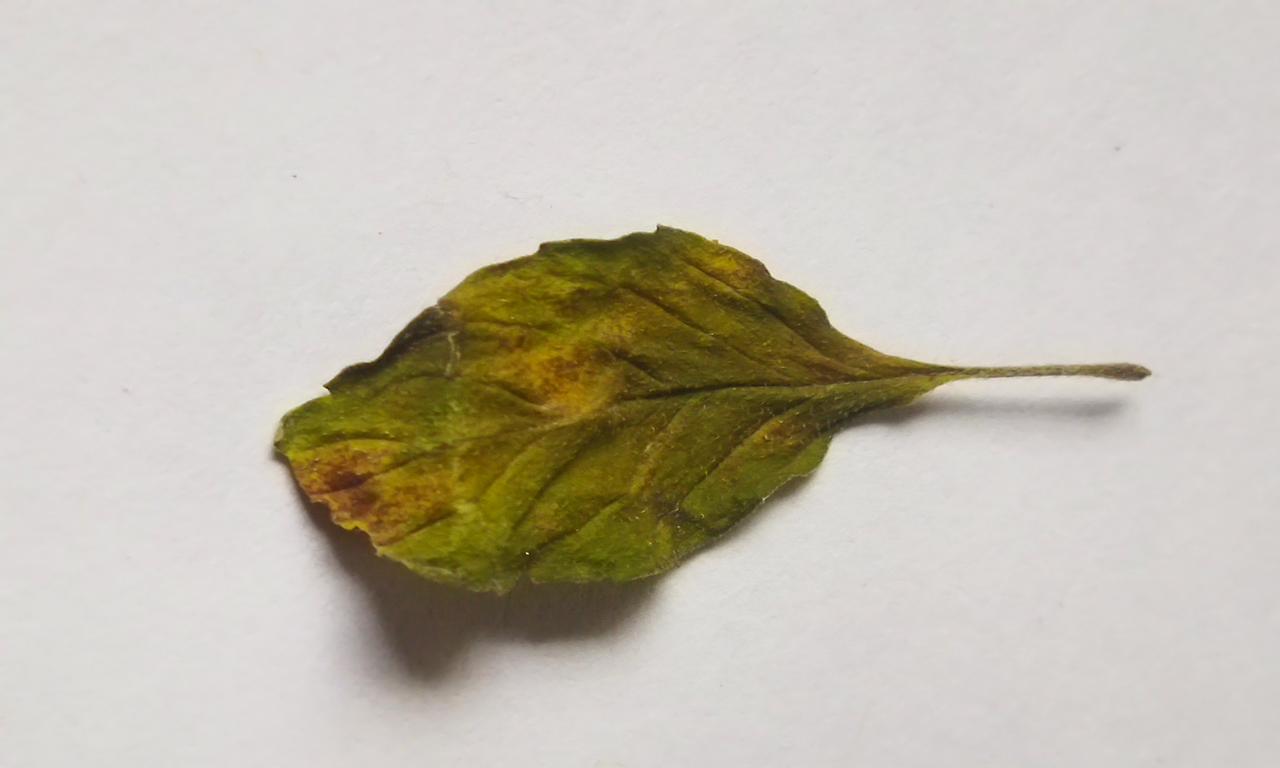
Label: Spoiled